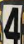
Number: 4